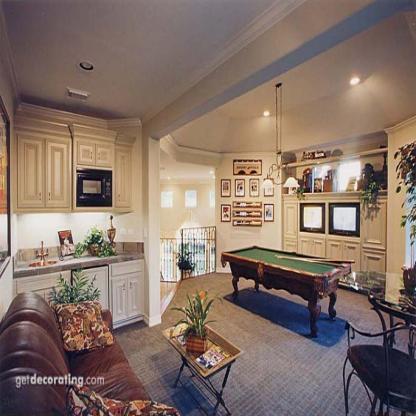
Scene: Indoor